Particle (film)

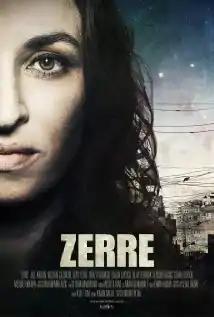
Film poster

Particle is a 2012 Turkish drama film written and directed by Erdem Tepegöz. It was selected to compete in the main competition section of the 35th Moscow International Film Festival where it won the Golden George and Jale Arıkan won the Silver George for Best Actress.